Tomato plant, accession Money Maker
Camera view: tilt-top (135 deg); turntable rotation: 180 degrees
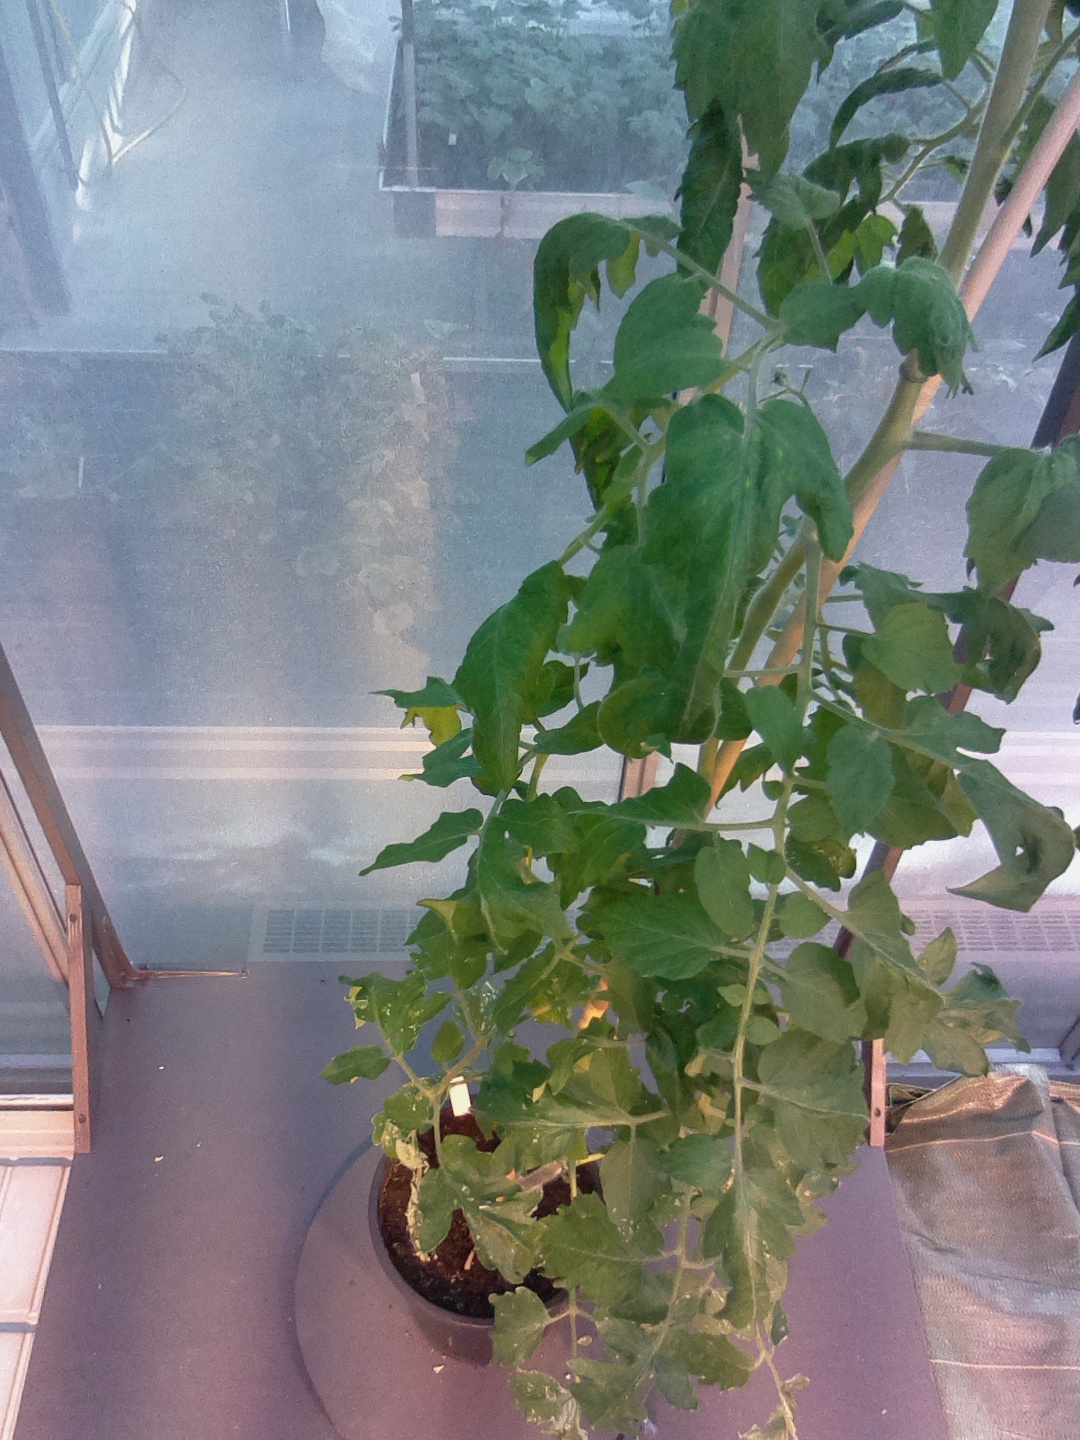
BBCH growth stage 67: Full flowering, 70%-80% of flowers open, more petals falling